Addiction Canada

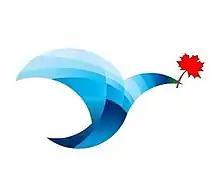
Addiction Canada logo

Addiction Canada was a Canadian chain of private addiction treatment centres located primarily in Ontario. Expansion in 2014 grew to two other locations in Alberta, Canada. The company closed in October 2016 after employees alleged over $500,000 of unpaid wages.